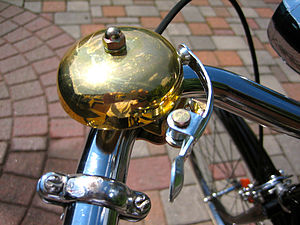
Ringeklokke
En ringeklokke i messing på et cykelstyr
En ringeklokke er en anordning til signalering i trafikken; ses hyppigt anvendt i forbindelse med cykling.